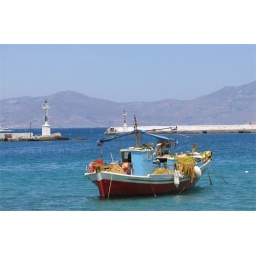
I was taken by the contrasting colours on the fishing boat against the blue water and sky.